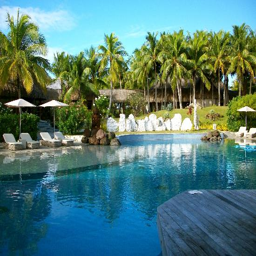
great day at the main pool .